Jella Lepman

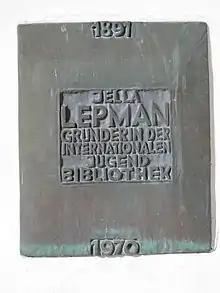
Memorial plaque for Jella Lepman at the international youth library in Blutenburg castel

Jella Lepman (15 May 1891, in Stuttgart – 4 October 1970, in Zurich) was a German journalist, author and translator who founded the International Youth Library in Munich.